Basilica of San Lorenzo, Milan

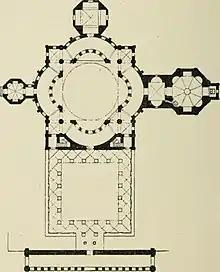
Plan of the church

The basilica, perhaps to avoid the unstable and marshy ground, was built on an artificial hill not far from the walls, along the Via Ticinensis, the main access route to the city, and not far from the Imperial Palace and the amphitheatre, from which were taken some of the materials used in constructing the temple itself. The complex was surrounded by various waterways, coming together to form the Vettabbia, the canal that takes away the waters of Milan, which still flow towards the agricultural areas to the south of the city.